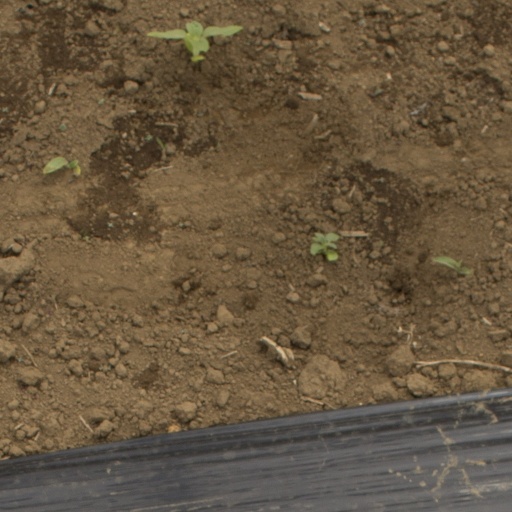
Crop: Jerusalem artichoke